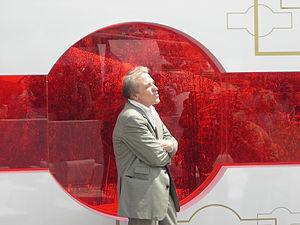
Abel Ferrara, né le 19 juillet 1951 à New York dans le Bronx, est un réalisateur et scénariste américain.